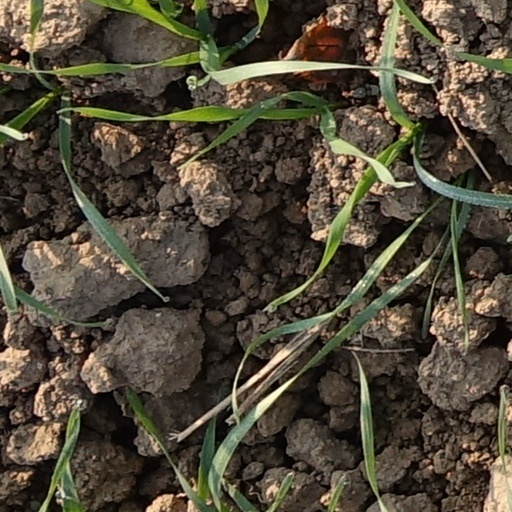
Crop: wheat